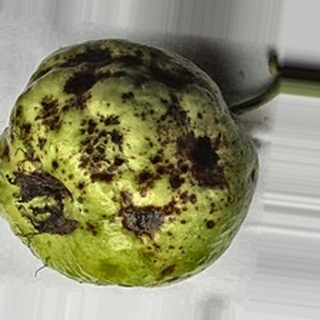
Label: guava_anthracnose